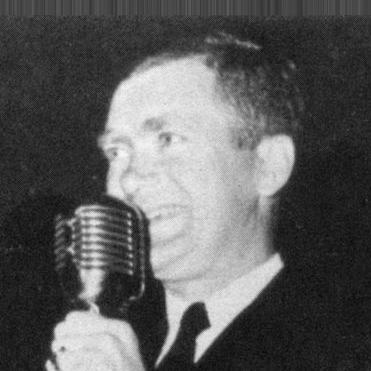
Age: 34